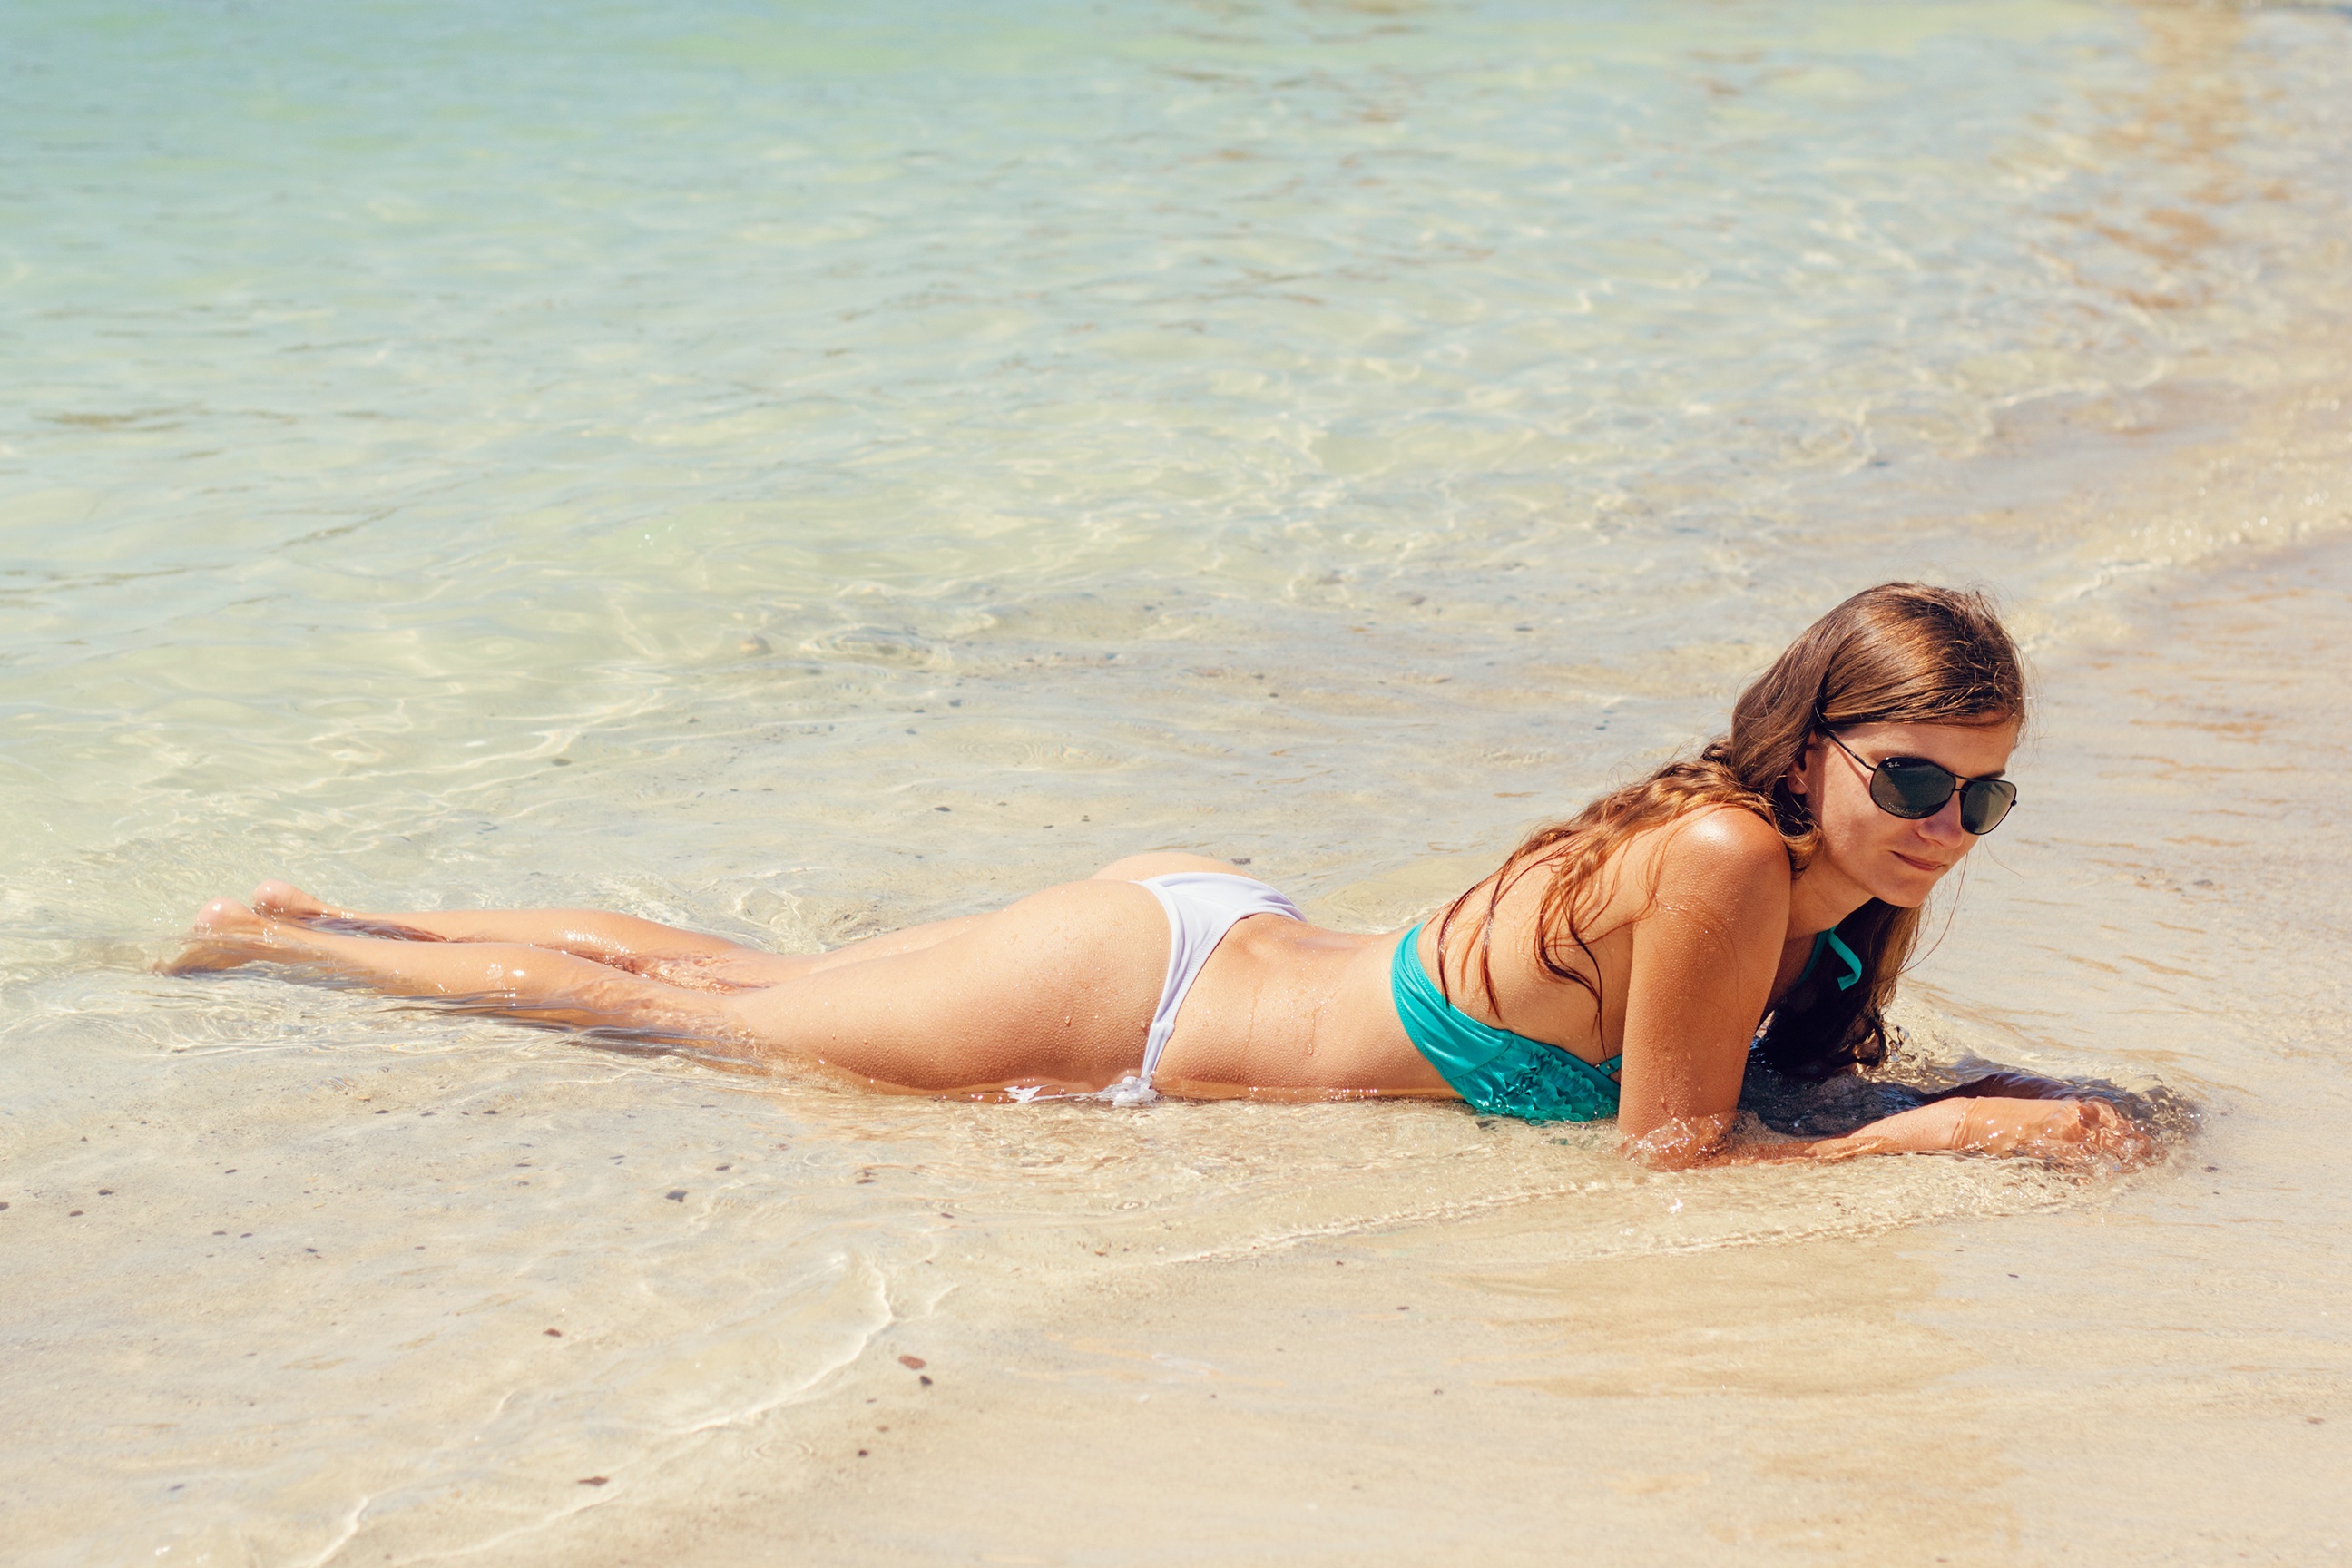
beach, sea, sand, person, girl, sunshine, woman, sunlight, summer, vacation, leg, model, holiday, clothing, bikini, swimwear, human body, sunglasses, photograph, skin, beauty, sexy, image, gran canaria, young woman, bathing, canary islands, exposure to the sun, abdomen, photo shoot, beautiful beach, sun tanning